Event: Nepal Earthquake
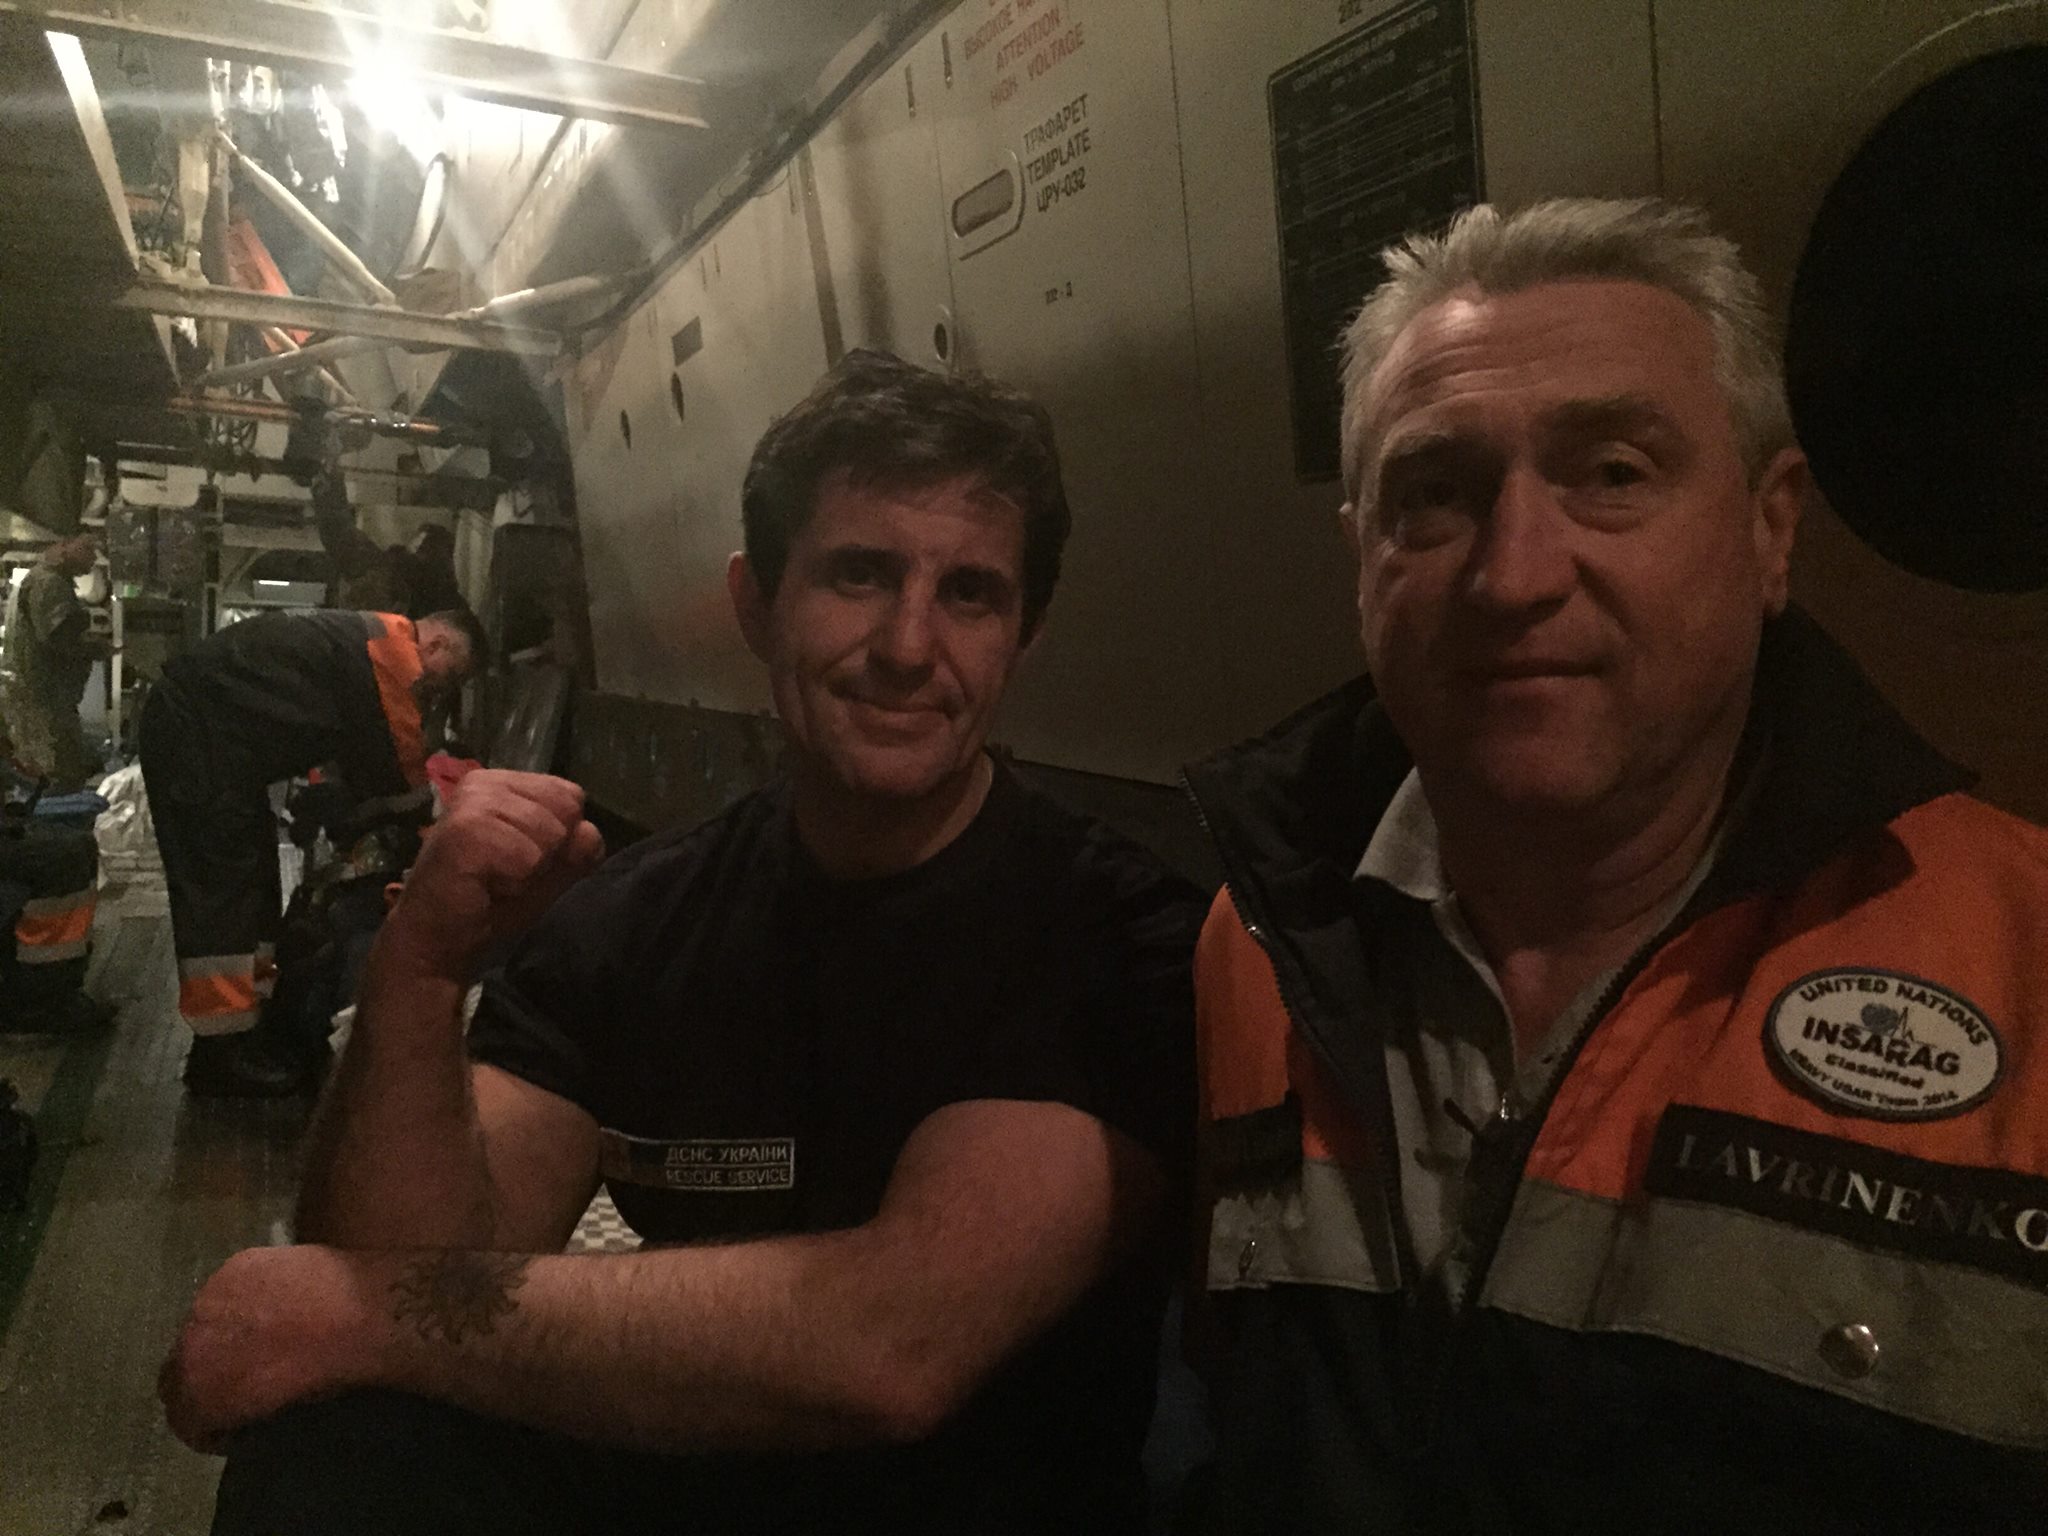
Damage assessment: no_damage